Garmin Fenix

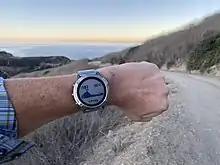
Garmin Fenix 6X Pro Solar

The Garmin Fenix (styled fēnix; pronounced as "phoenix") is a series of multisport GPS watches produced by Garmin. First introduced in 2012, the Garmin Fenix is aimed at outdoor enthusiasts, adventurers, and athletes.